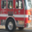
Label: truck